Golden Gate Park

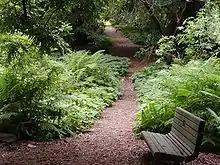
Redwood trail through the San Francisco Botanical Garden

Before the construction of its windmills, Golden Gate Park paid the Spring Valley Water Works up to 40 cents per 1000 gallons of water. To avoid this expense the North (Dutch) Windmill was commissioned in 1902 when Superintendent John McLaren deemed the park's pumping plant insufficient to supply the additional water essential to the life of the park. A survey and inspection of the vast area west of Strawberry Hill revealed a large flow of water toward the ocean. The North windmill was constructed to reclaim the drainage towards the Pacific Ocean and direct fresh well water back into the park. Alpheus Bull Jr., a prominent San Franciscan, designed the North Windmill. The Fulton Engineering Company received the bid for the ironwork, and Pope and Talbot Lumber Company donated sails ("spars") of Oregon pine. The North Windmill was installed, standing 75 feet tall with 102-footlong sails. The windmill pumps water an elevation of 200 feet with a capacity of 30,000 gallons of water per pump per hour, supplying and replenishing Lloyd Lake, Metson Lake, Spreckels Lake, and Lincoln Park. The water is pumped from the valley into a reservoir on Strawberry Hill. From there the water runs downhill into Falls and Blue Heron Lake. The North Windmill was successful, causing another system of wells and a second windmill at the southwestern corner of the park to be recommended. Samuel G. Murphy provided $20,000 to erect the windmill. The South Windmill (Murphy Windmill) stands as the largest in the world, having the longest sails in the world since its construction, with the ability to lift 40,000 gallons of water per hour.